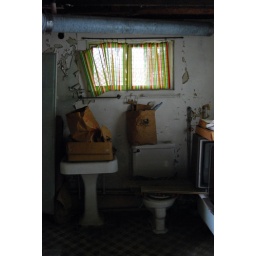
The creepy basement in the beach house. Not a reflection on how the rest of the house looks!